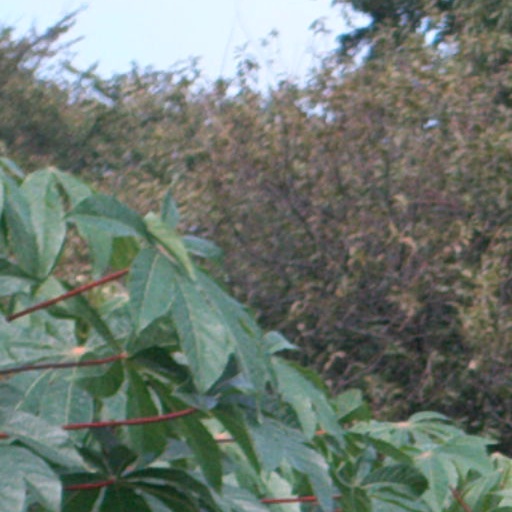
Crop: cassava